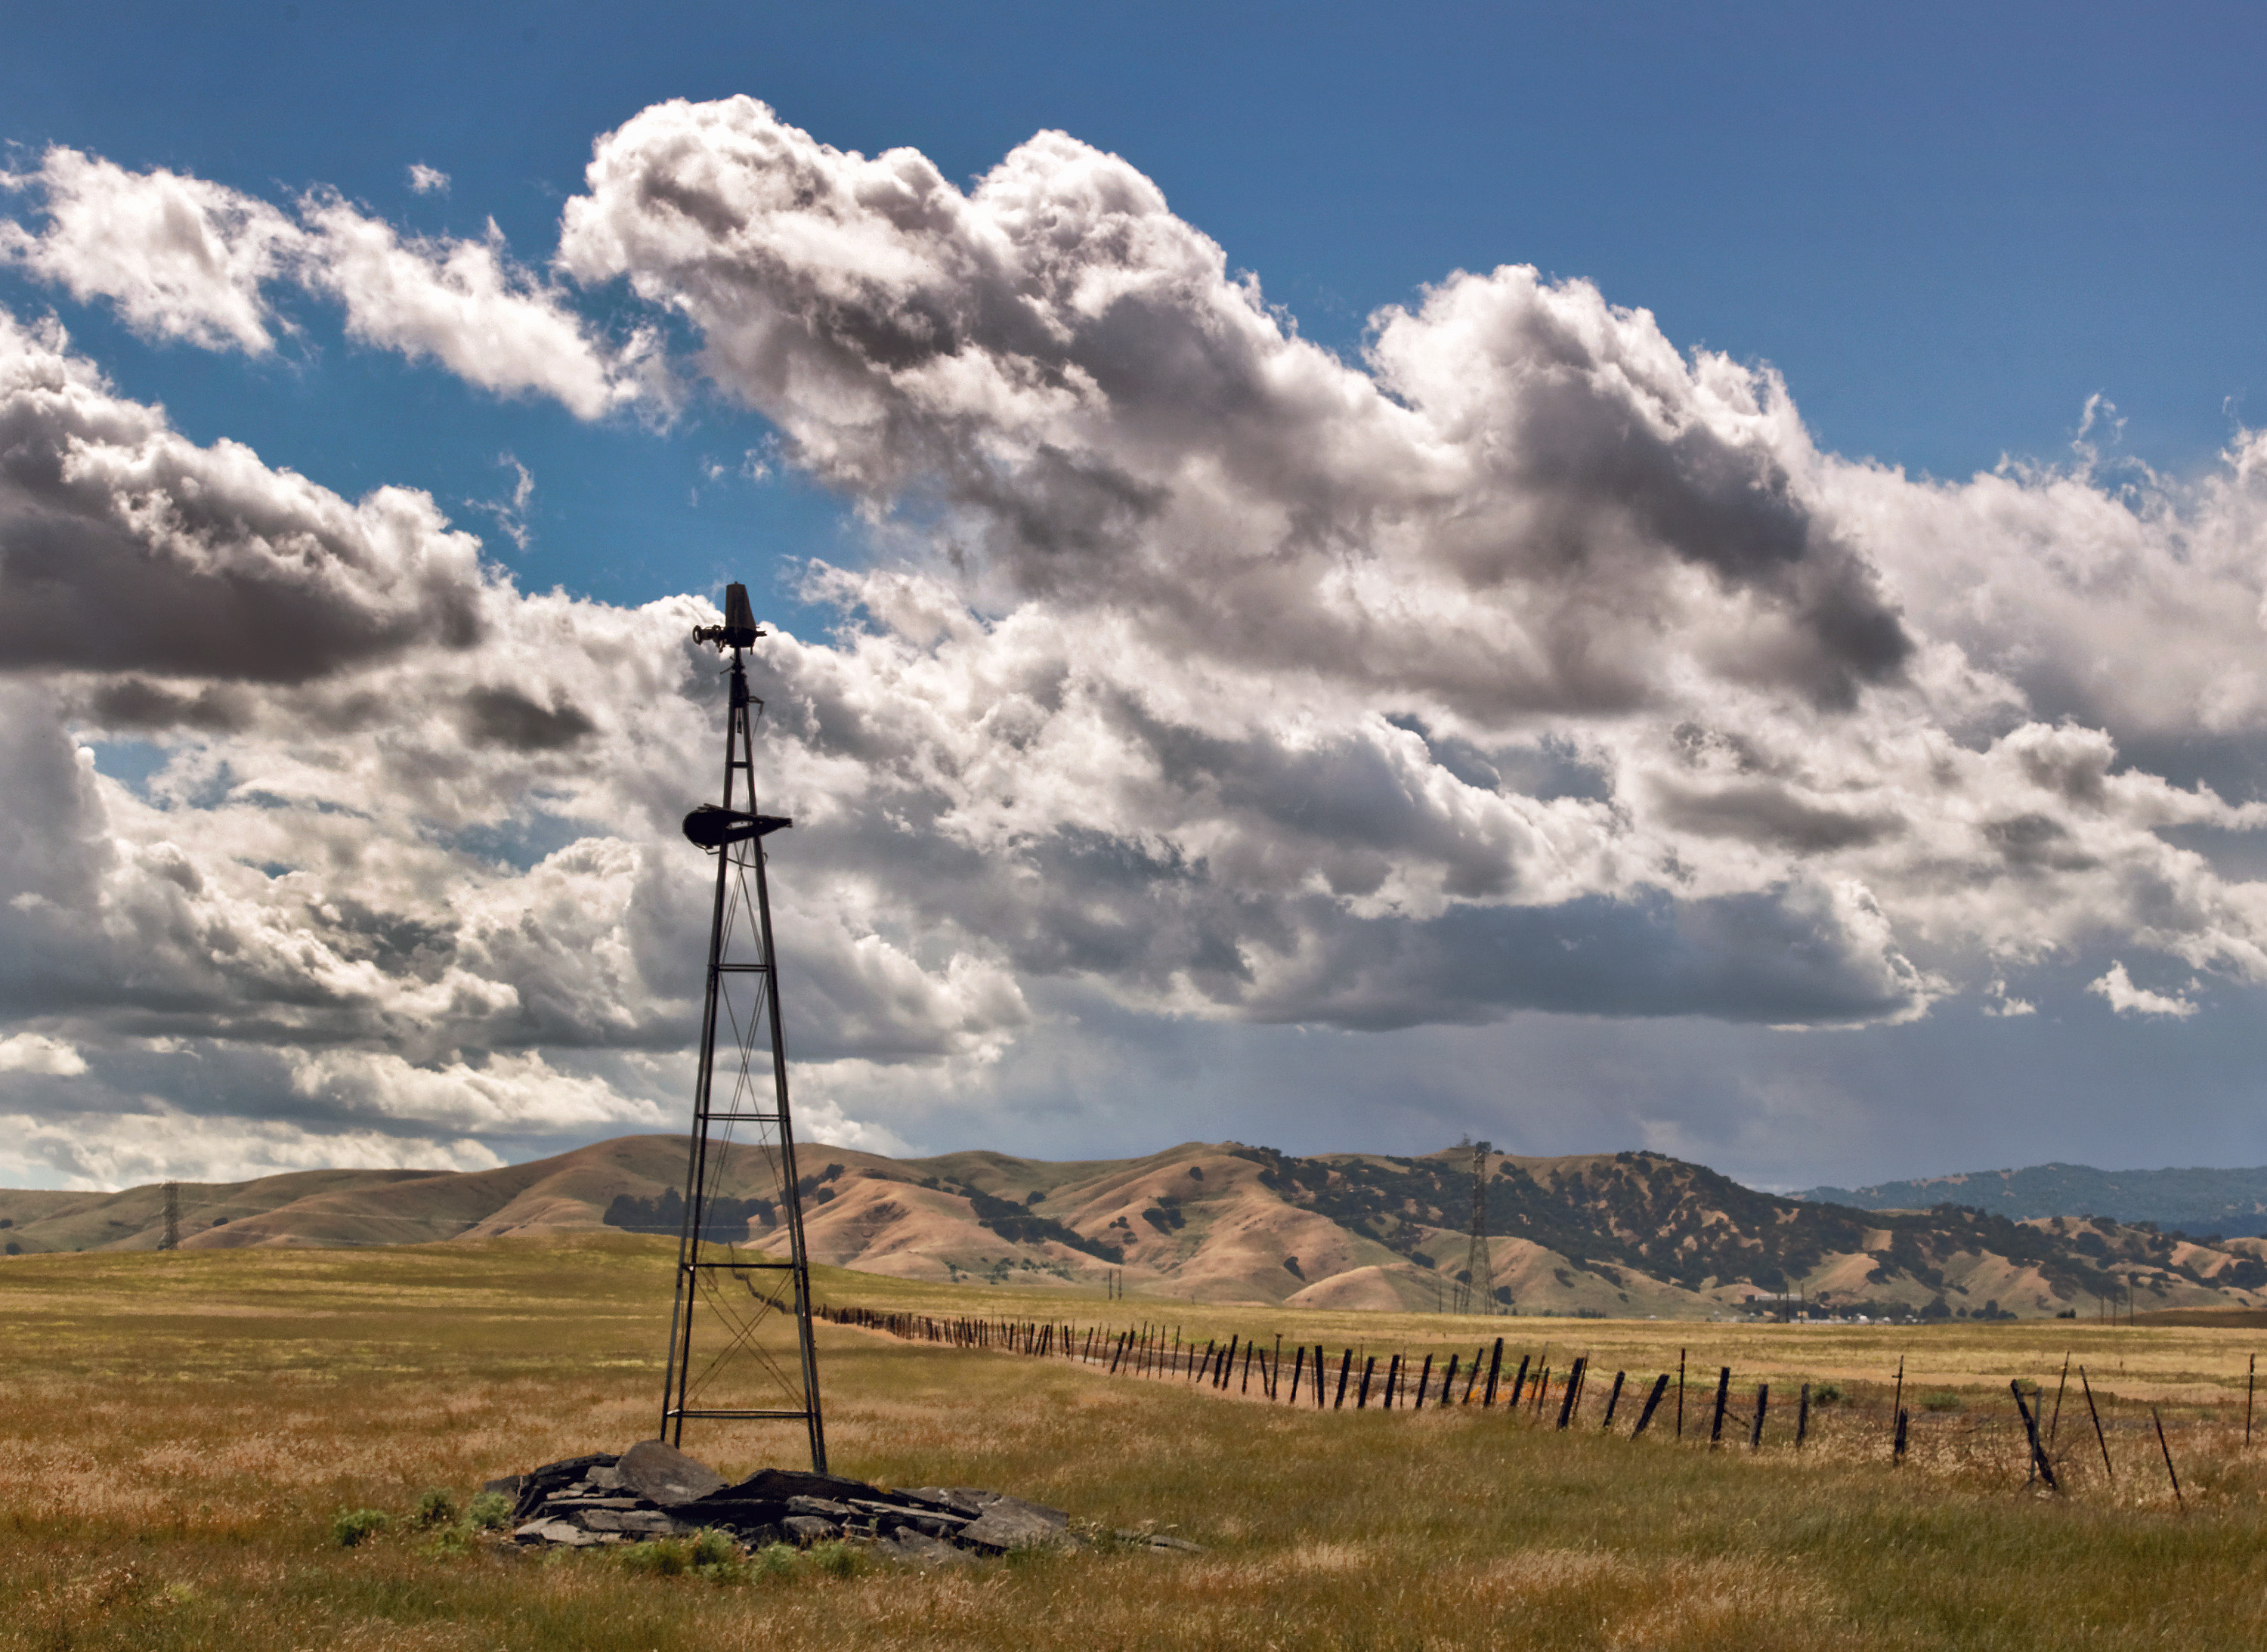
landscape, horizon, mountain, cloud, sky, field, prairie, hill, wind, mountain range, cumulus, machine, wind turbine, plain, grassland, plateau, wind farm, rural area, meteorological phenomenon, overhead power line